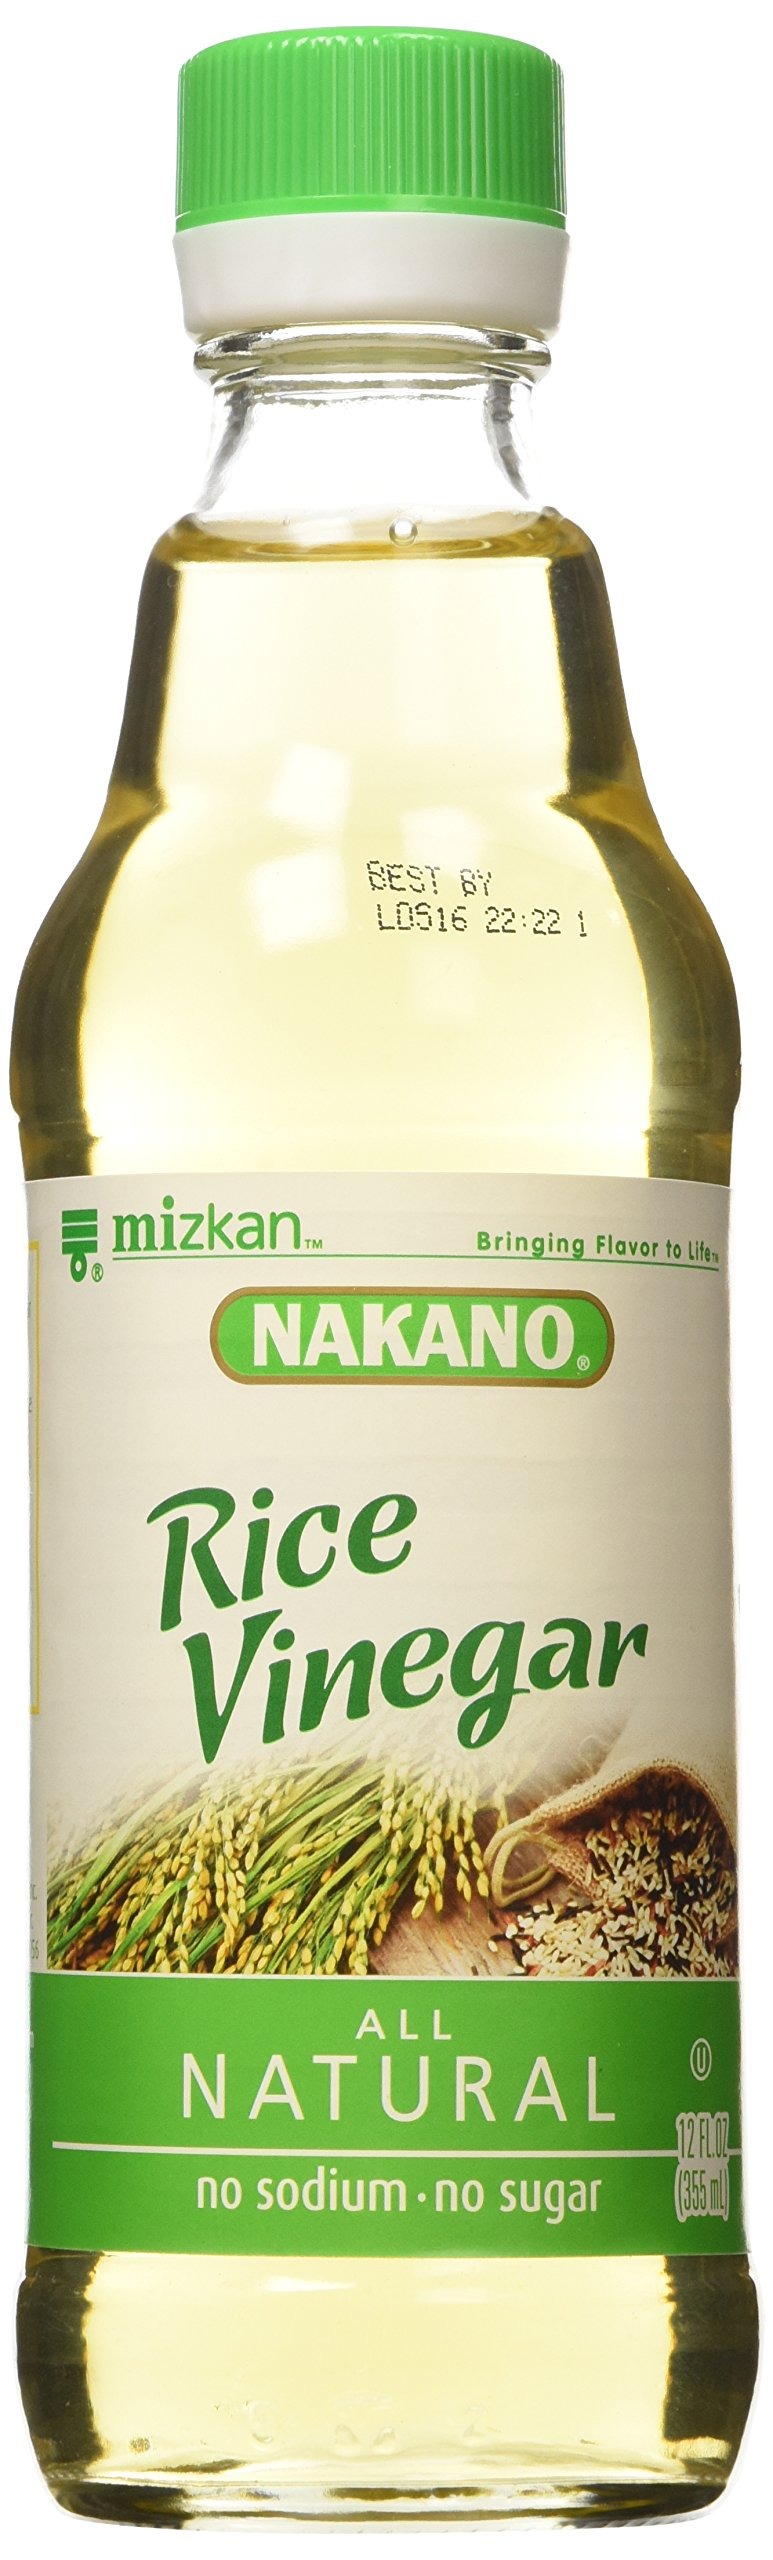
Item Name: Nakano Natural Rice Vinegar, 12 Ounce
Bullet Point 1: All natural
Bullet Point 2: No sodium
Bullet Point 3: No sugar
Bullet Point 4: Gluten free; kosher
Product Description: Nakano natural rice vinegar is made with all Non-GMO ingredients including rice vinegar diluted to 4.2% acidity and water. One 12 ounce bottle of nakano is gluten-free, kosher and produced without any added sugar or sodium, so you get full flavored rice vinegar without extra additives, perfect on salads or as a marinade.
Value: 12.0
Unit: Ounce

Price: 3.54